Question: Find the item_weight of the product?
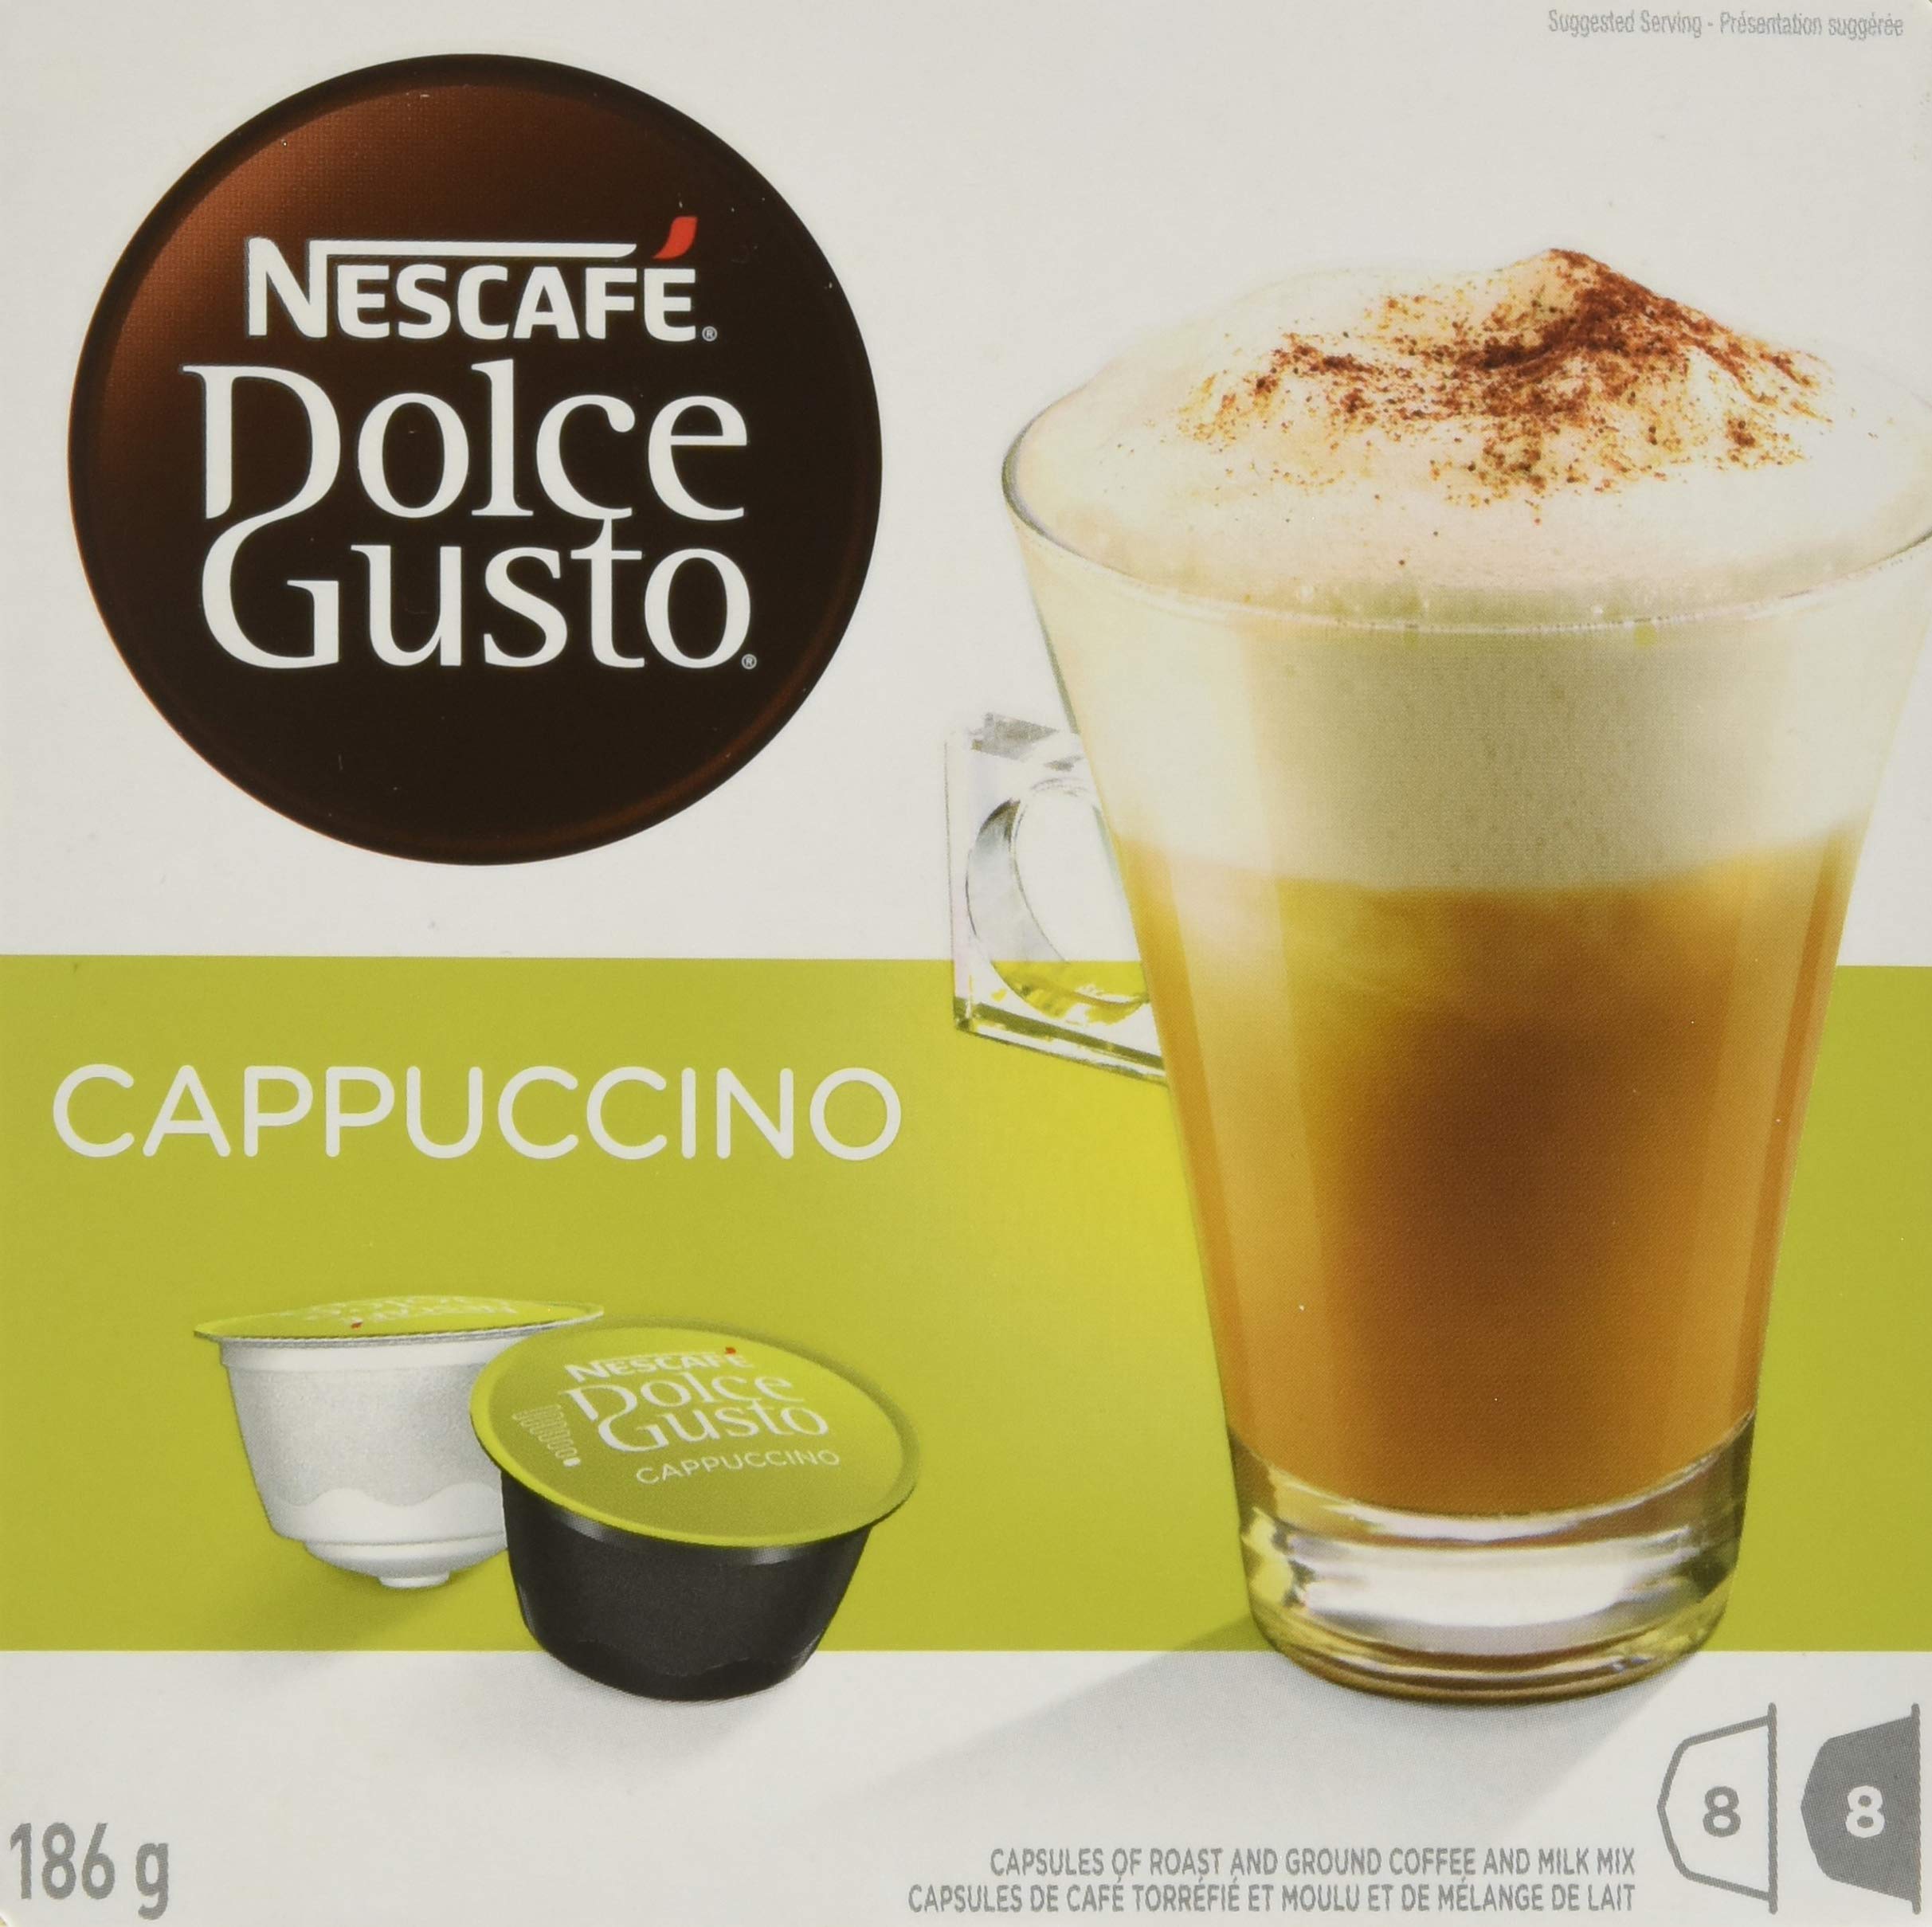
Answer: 186.0 gram